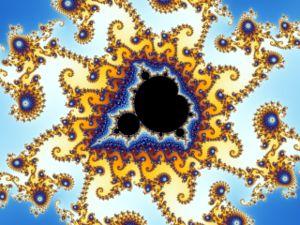
En mathématiques, l'ensemble de Mandelbrot est une fractale définie comme l'ensemble des points c du plan complexe pour lesquels la suite de nombres complexes définie par récurrence par :